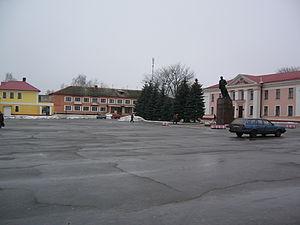
Petrykaw ou Petrikov est une ville de la voblast de Homiel ou oblast de Gomel, en Biélorussie, et le centre administratif du raïon de Petrykaw. Sa population s'élevait à 10 076 habitants en 2017.